Dayton, Ohio

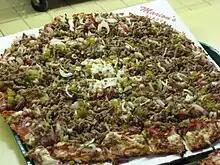
Dayton-style pizza

The Kettering Health Network and Premier Health Partners have a major role on the Dayton area's economy. Hospitals in the Greater Dayton area have an estimated combined employment of nearly 32,000 and a yearly economic impact of $6.8 billion. In addition, several Dayton area hospitals consistently earn top national ranking and recognition including the "U.S. News & World Report"s list of "America's Best Hospitals" as well as many of HealthGrades top ratings. The most notable hospitals are Miami Valley Hospital and Kettering Medical Center.